Narrow-gauge railways in Sicily

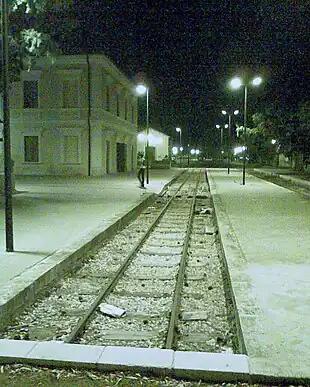
Marinella di Selinunte station, no longer served by trains

The design origins of some sections of the network date back to the 1870s; The construction of these railways was however started later and in some cases implemented so slowly